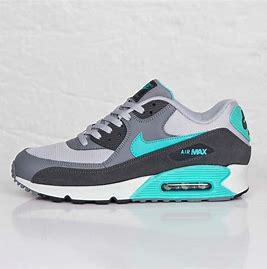
Brand: Nike
Model: Air Max 90 LTR